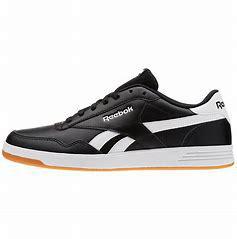
Brand: Reebok
Model: Royal Techque T